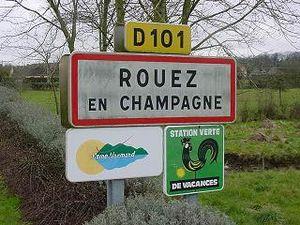
Image personnelle de Rouez-en-Champagne, Sarthe ( 72 ) par Pretorien0
Rouez est une commune française, située dans le département de la Sarthe en région Pays de la Loire, peuplée de 771 habitants.